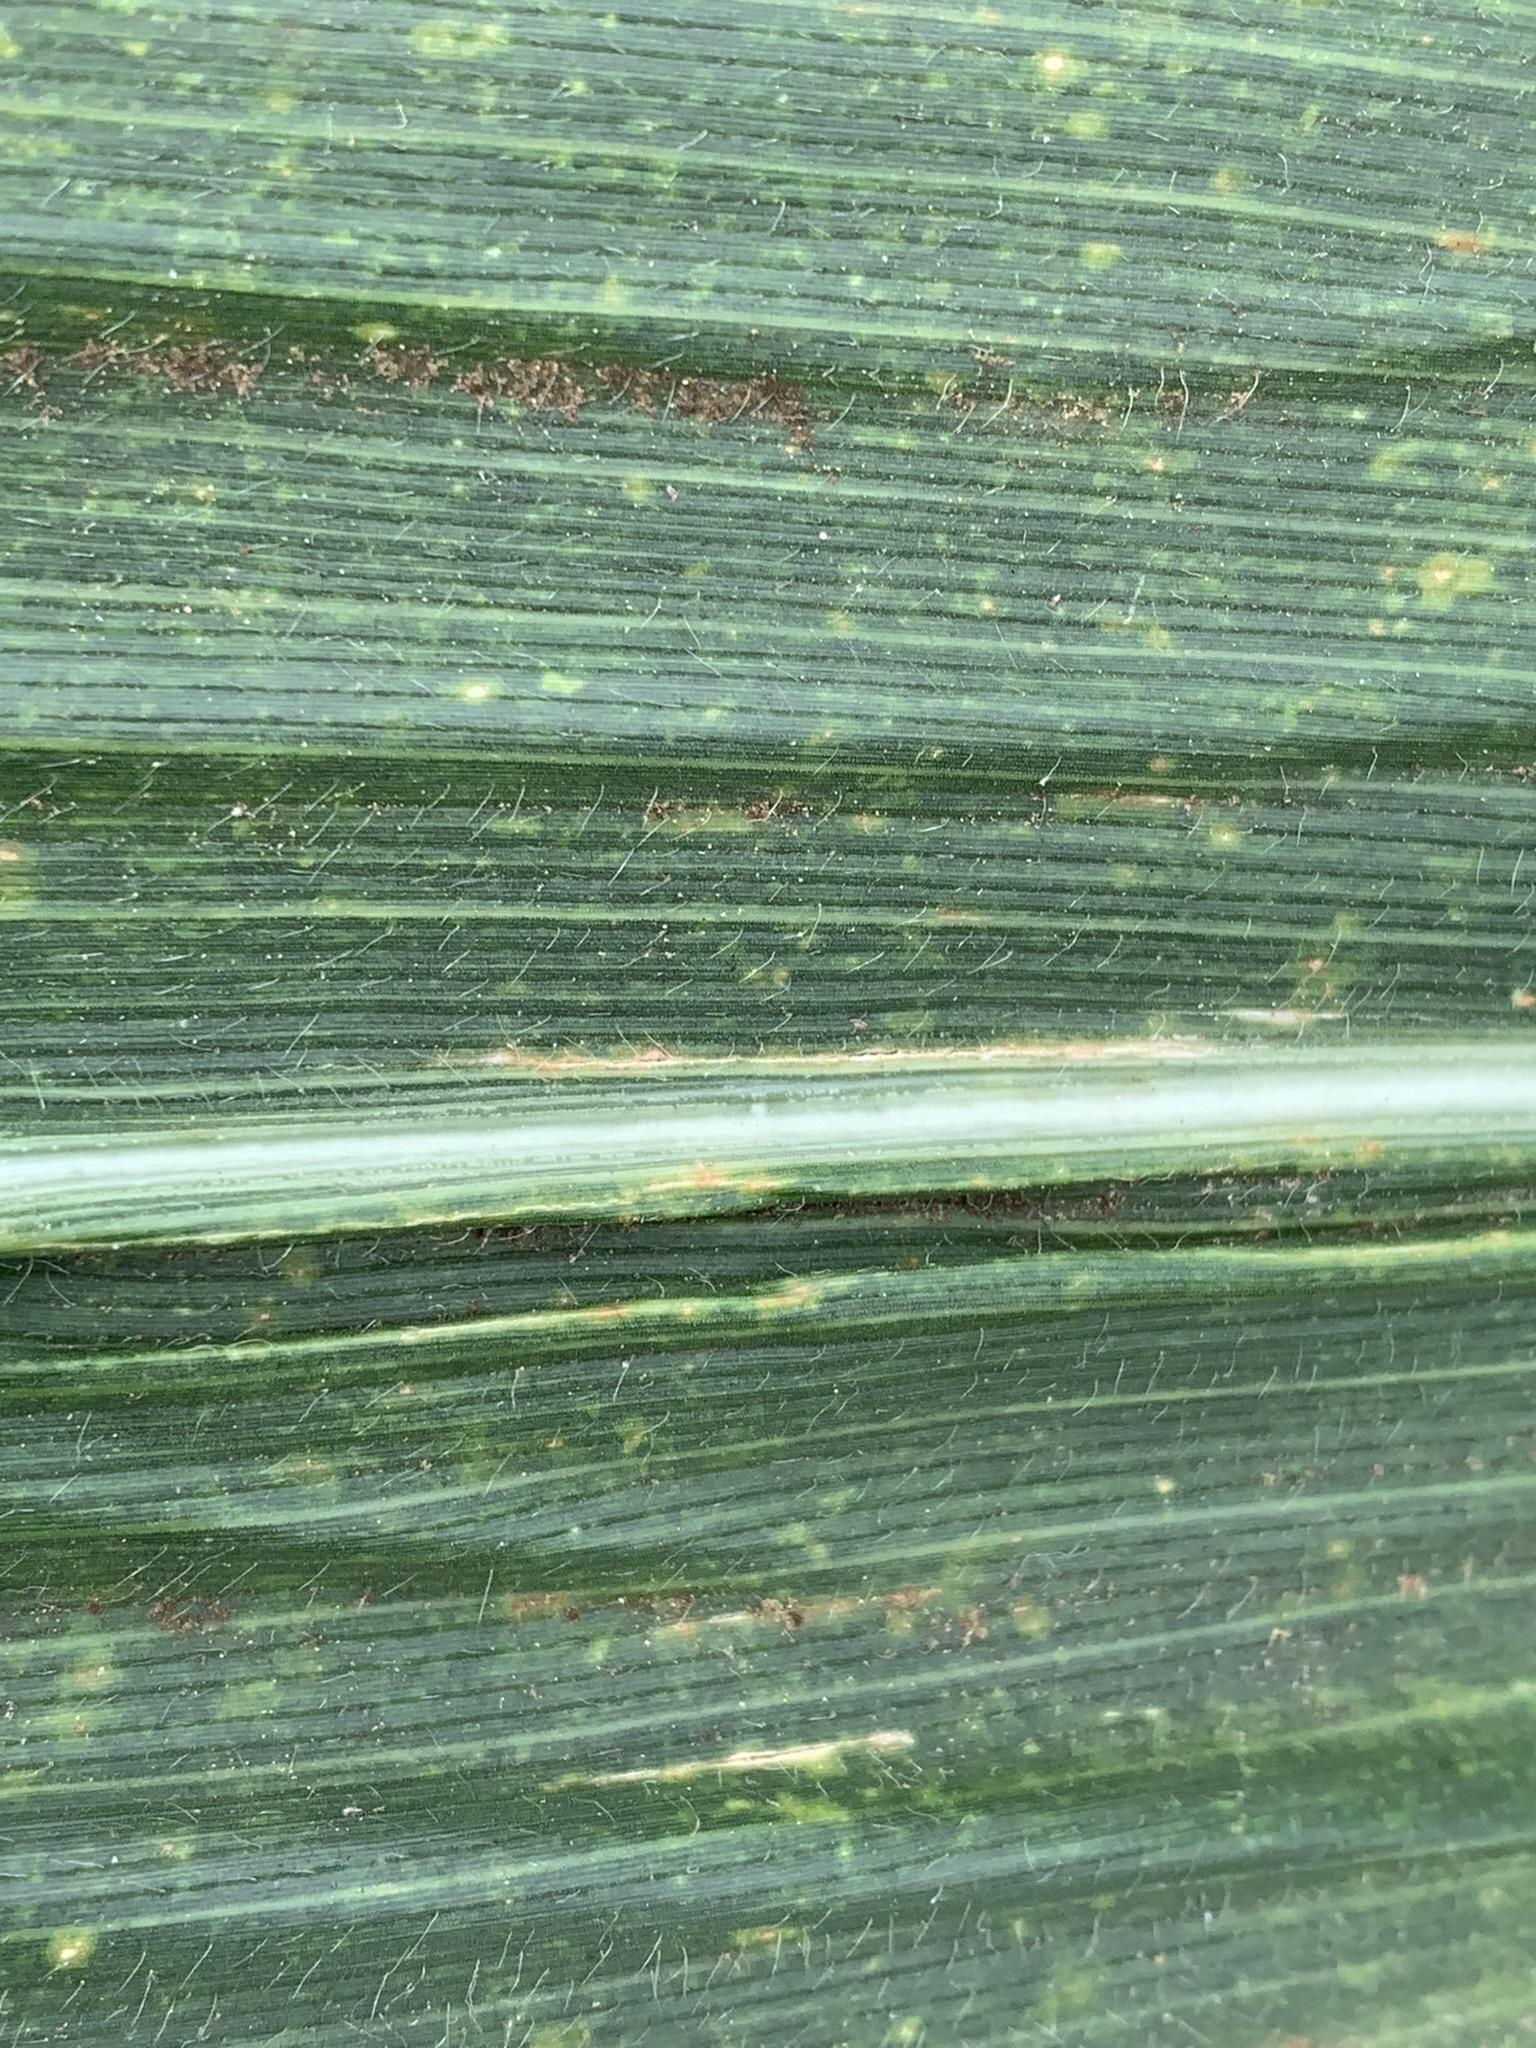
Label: MLN